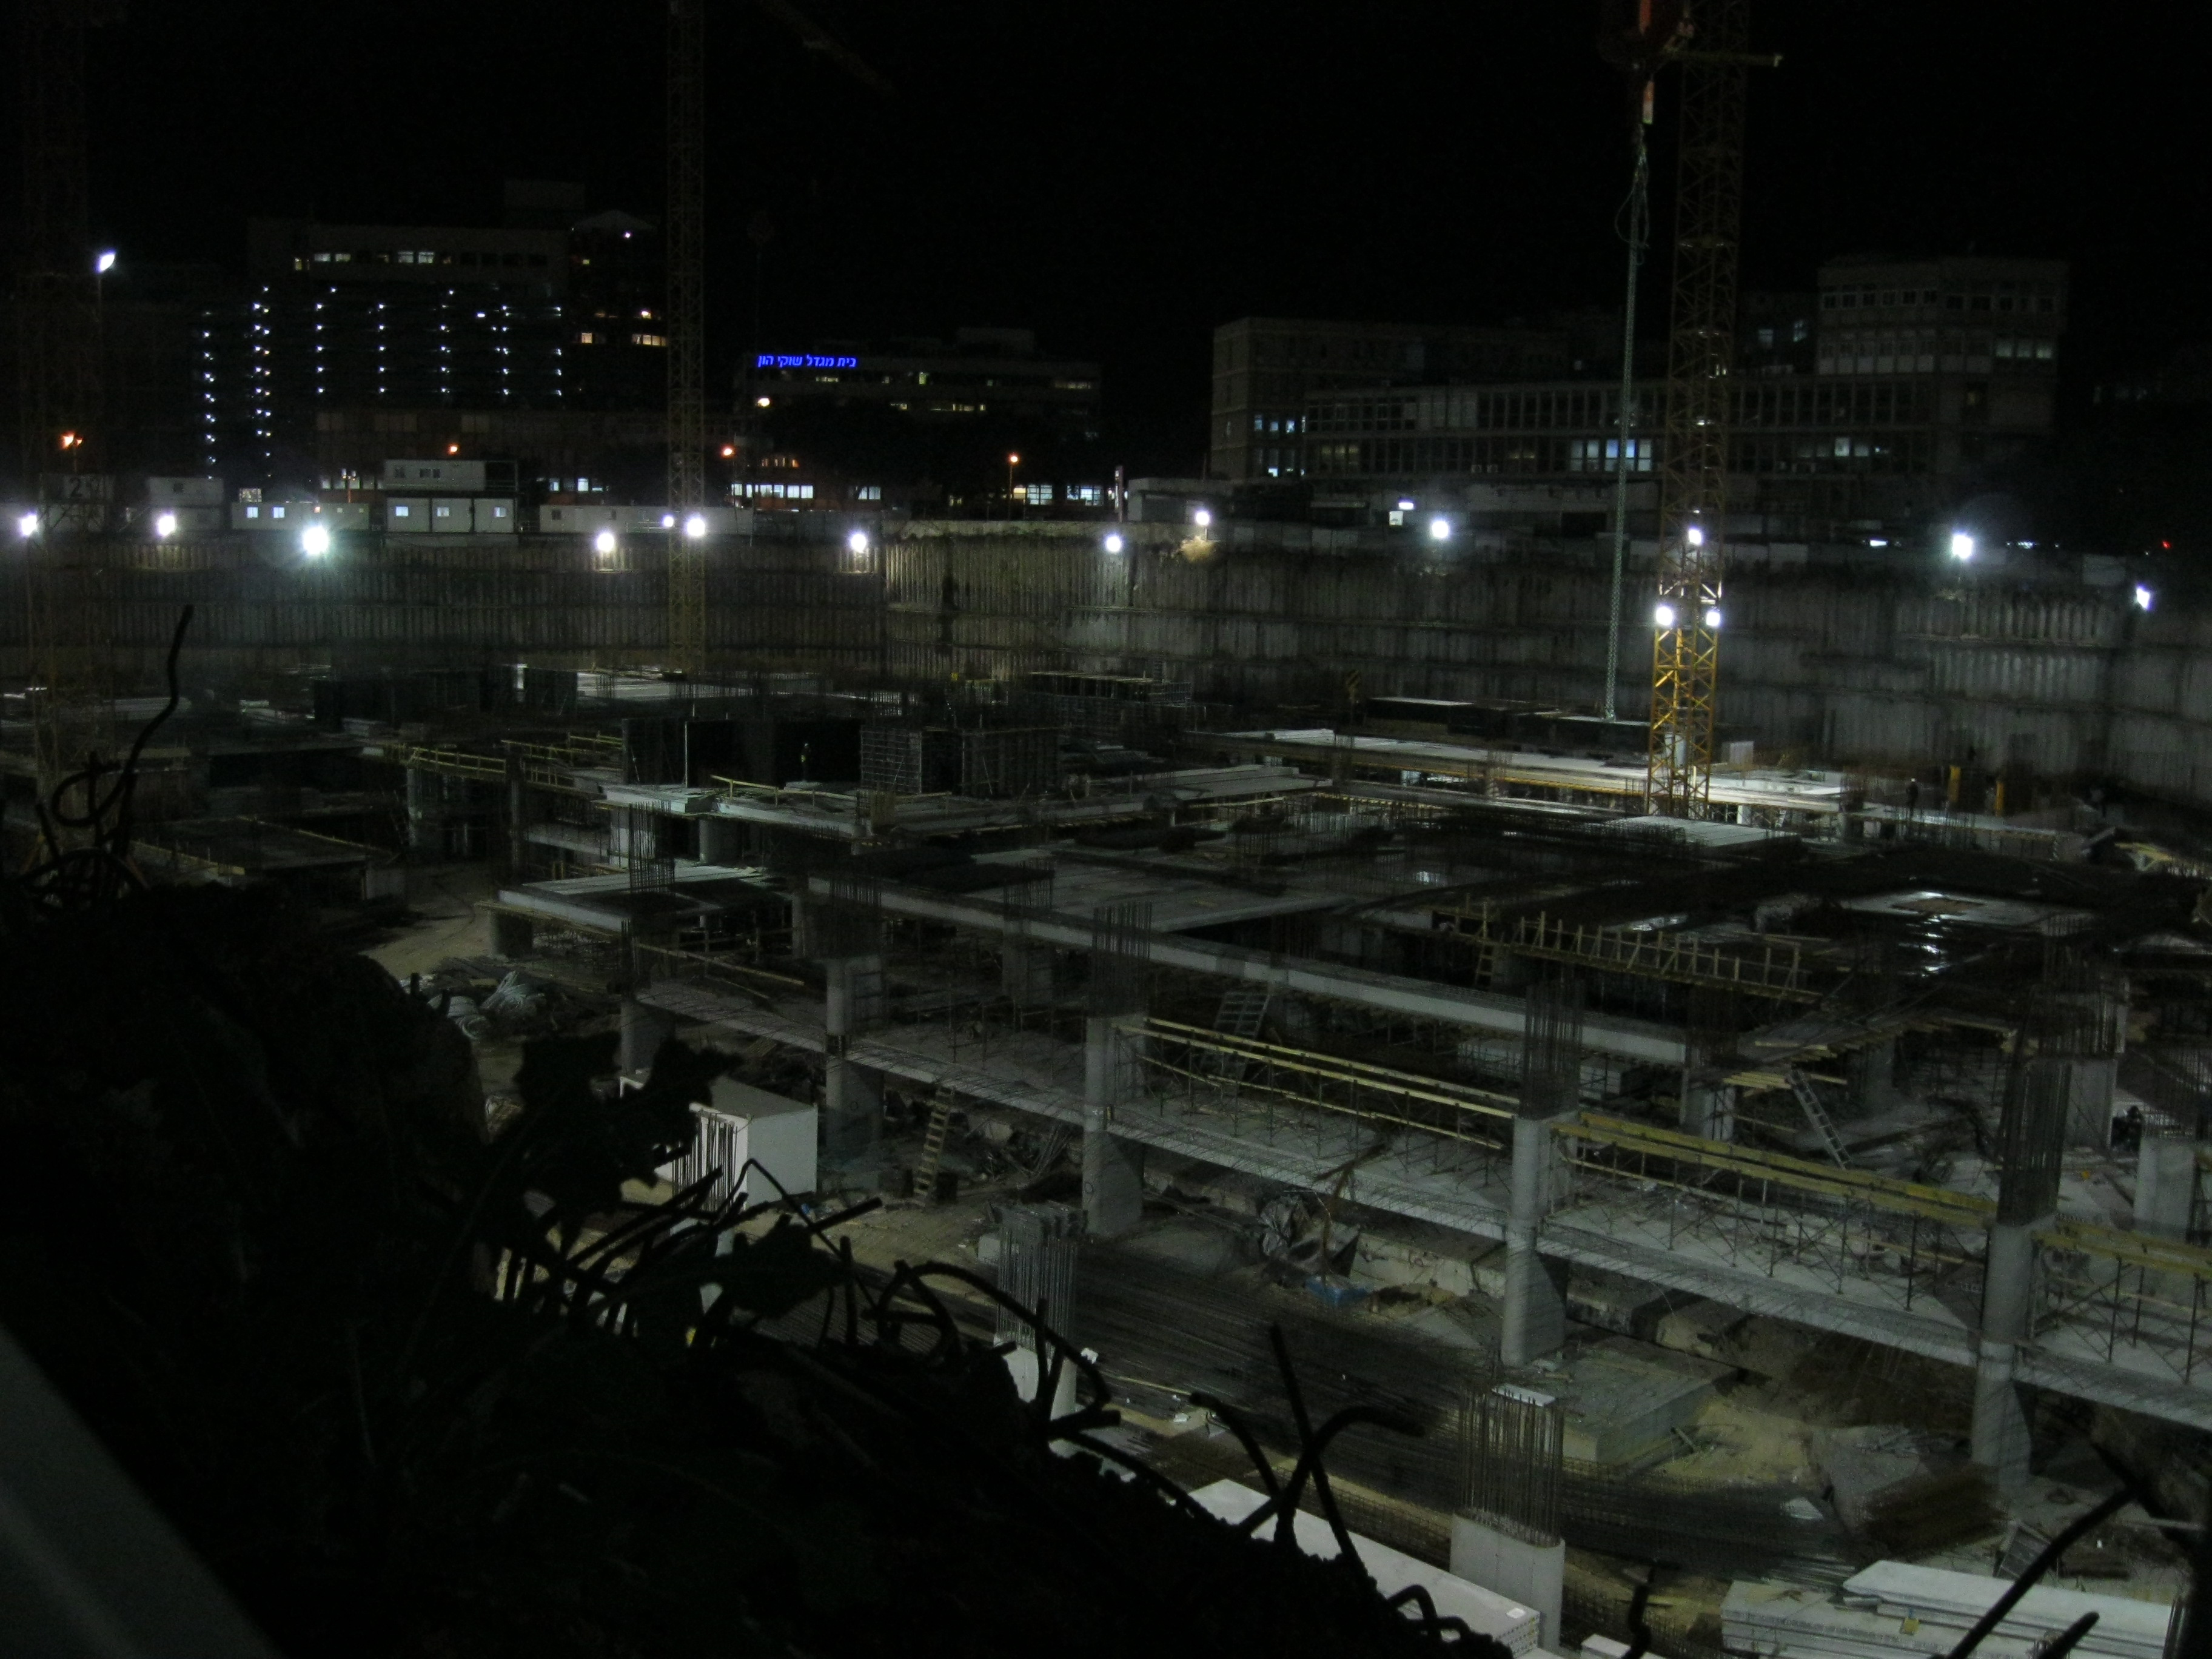
industrial, construction, night, city, lights, dark, concrete, building, large structure, development, architecture, evolution, high angle, view, crane, machine, metropolitan area, metropolis, midnight, darkness